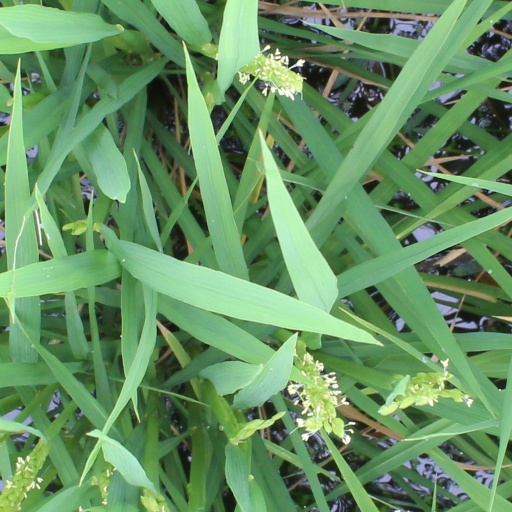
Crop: rice